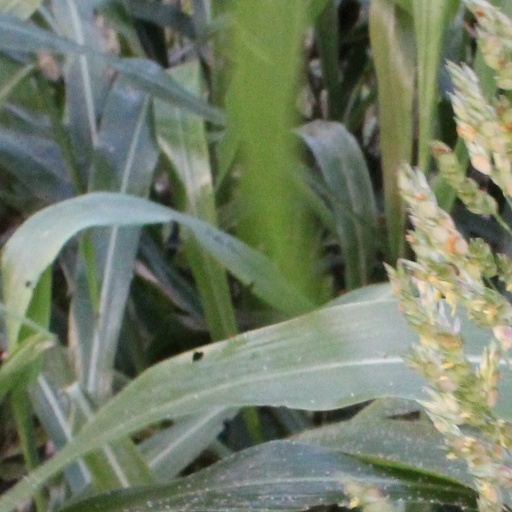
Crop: sorghum